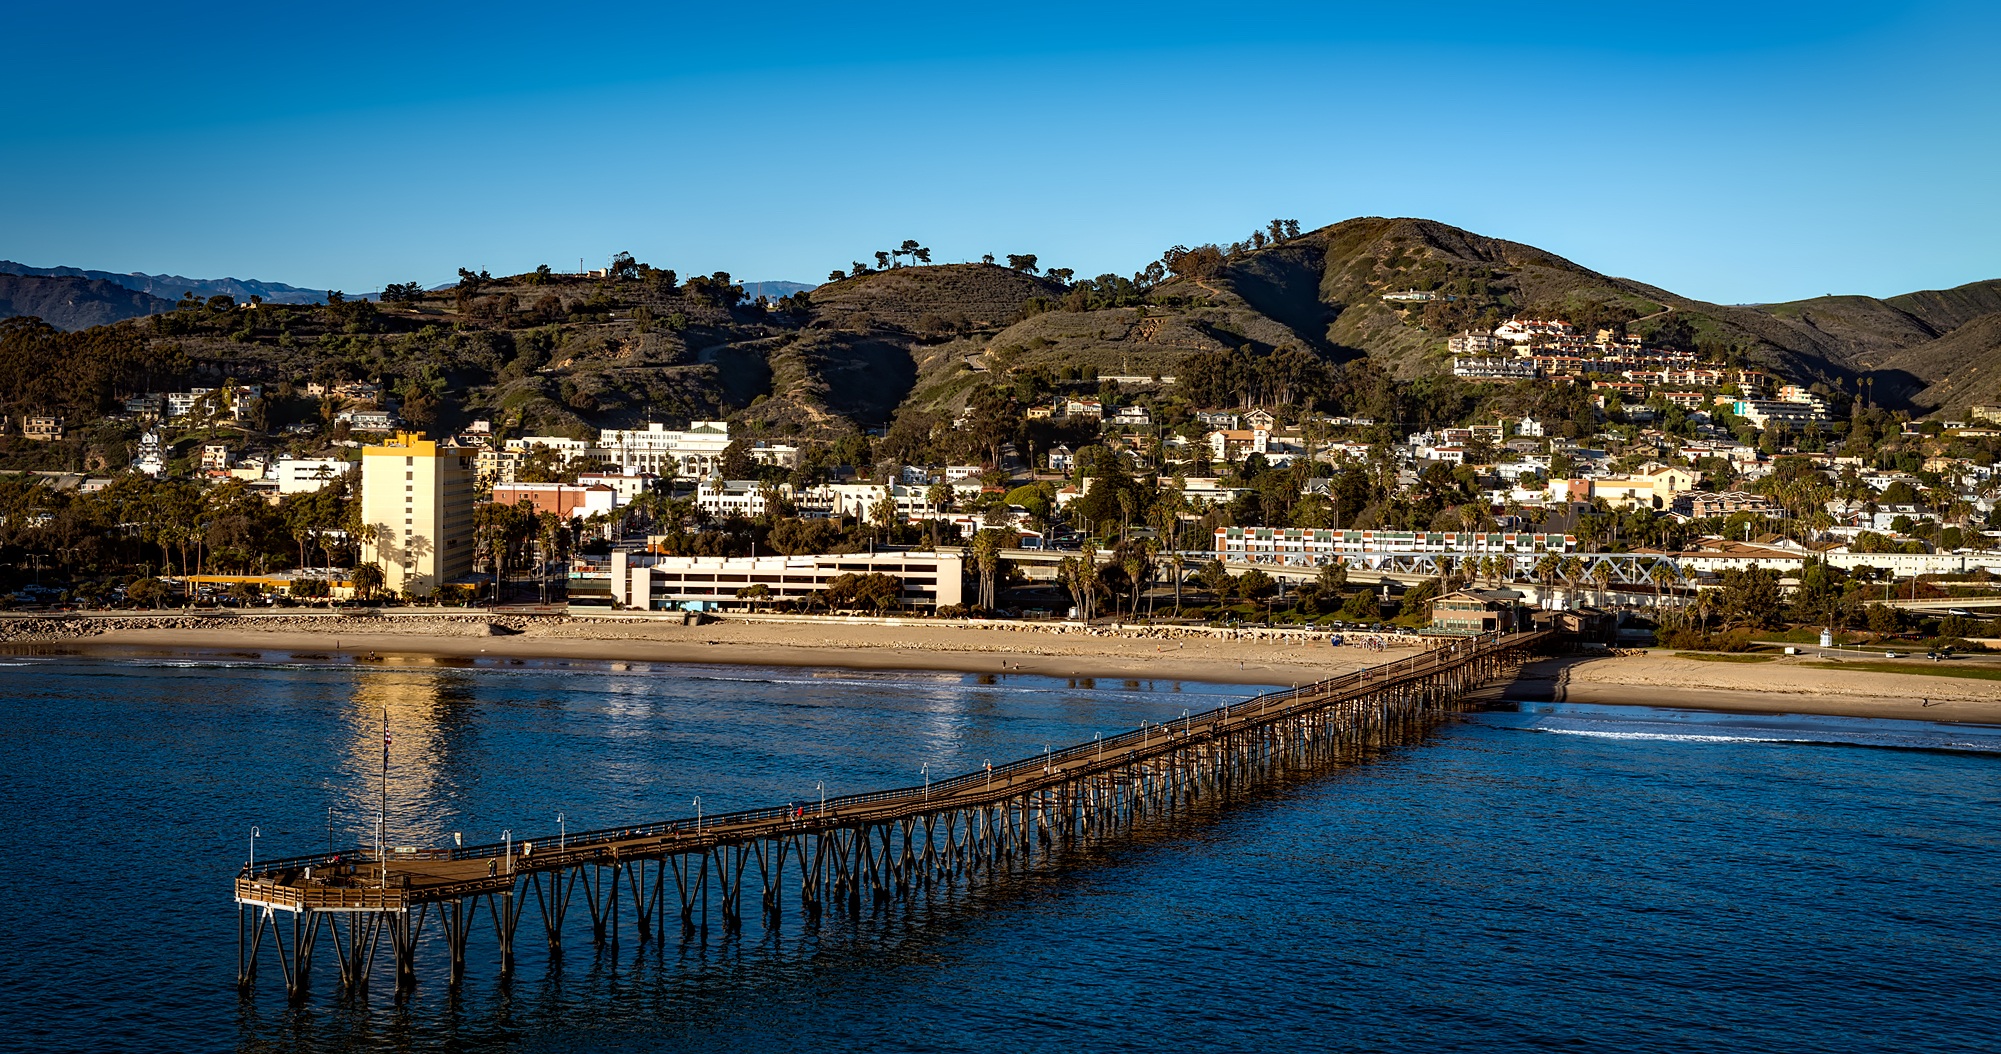
beach, landscape, sea, coast, ocean, dock, town, city, pier, cityscape, panorama, vacation, seaside, dusk, evening, bay, marina, tourism, california, aerial view, body of water, hdr, use, buildings, mountains, reflections, beautiful, oxnard